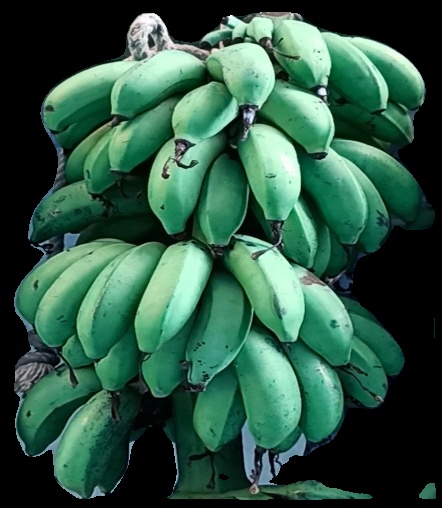
Variety: rasbale
Grade: grade2